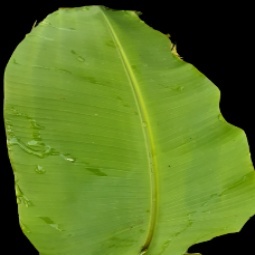
Label: Zinc